Manuel Antonio Matos

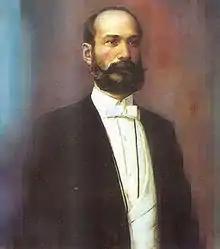
Manuel Antonio Matos

Manuel Antonio Matos Páez Tinoco (8 January 1847 – 5 December 1929) was a Venezuelan politician, banker, military leader and diplomat.